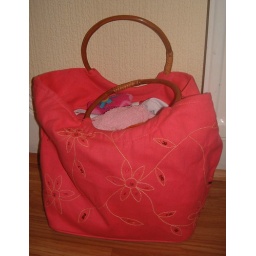
My current nappy bag is an Avon beach bag in disguise!